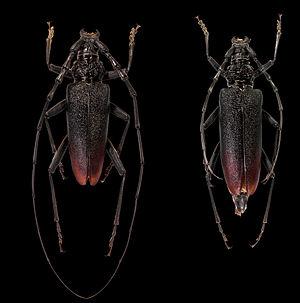
Cerambyx cerdo - Le grand capricorne ou le Capricone du chêne - Mâle et femelle - France - 9,5 et 8 cm
Le Capricorne du chêne, Grand capricorne ou Capricorne ouvrier est une espèce de coléoptères de la famille des Cerambycidae. Cette espèce est protégée, la larve se développe dans les vieux chênes.